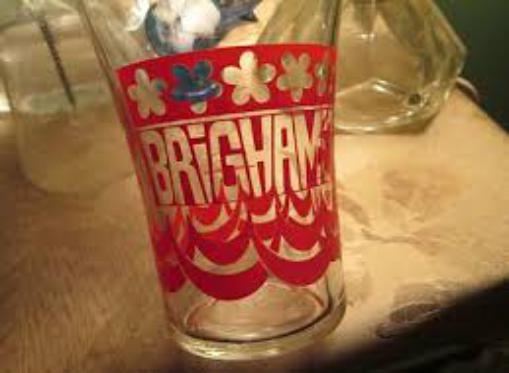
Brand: Brigham's Ice Cream
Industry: Food